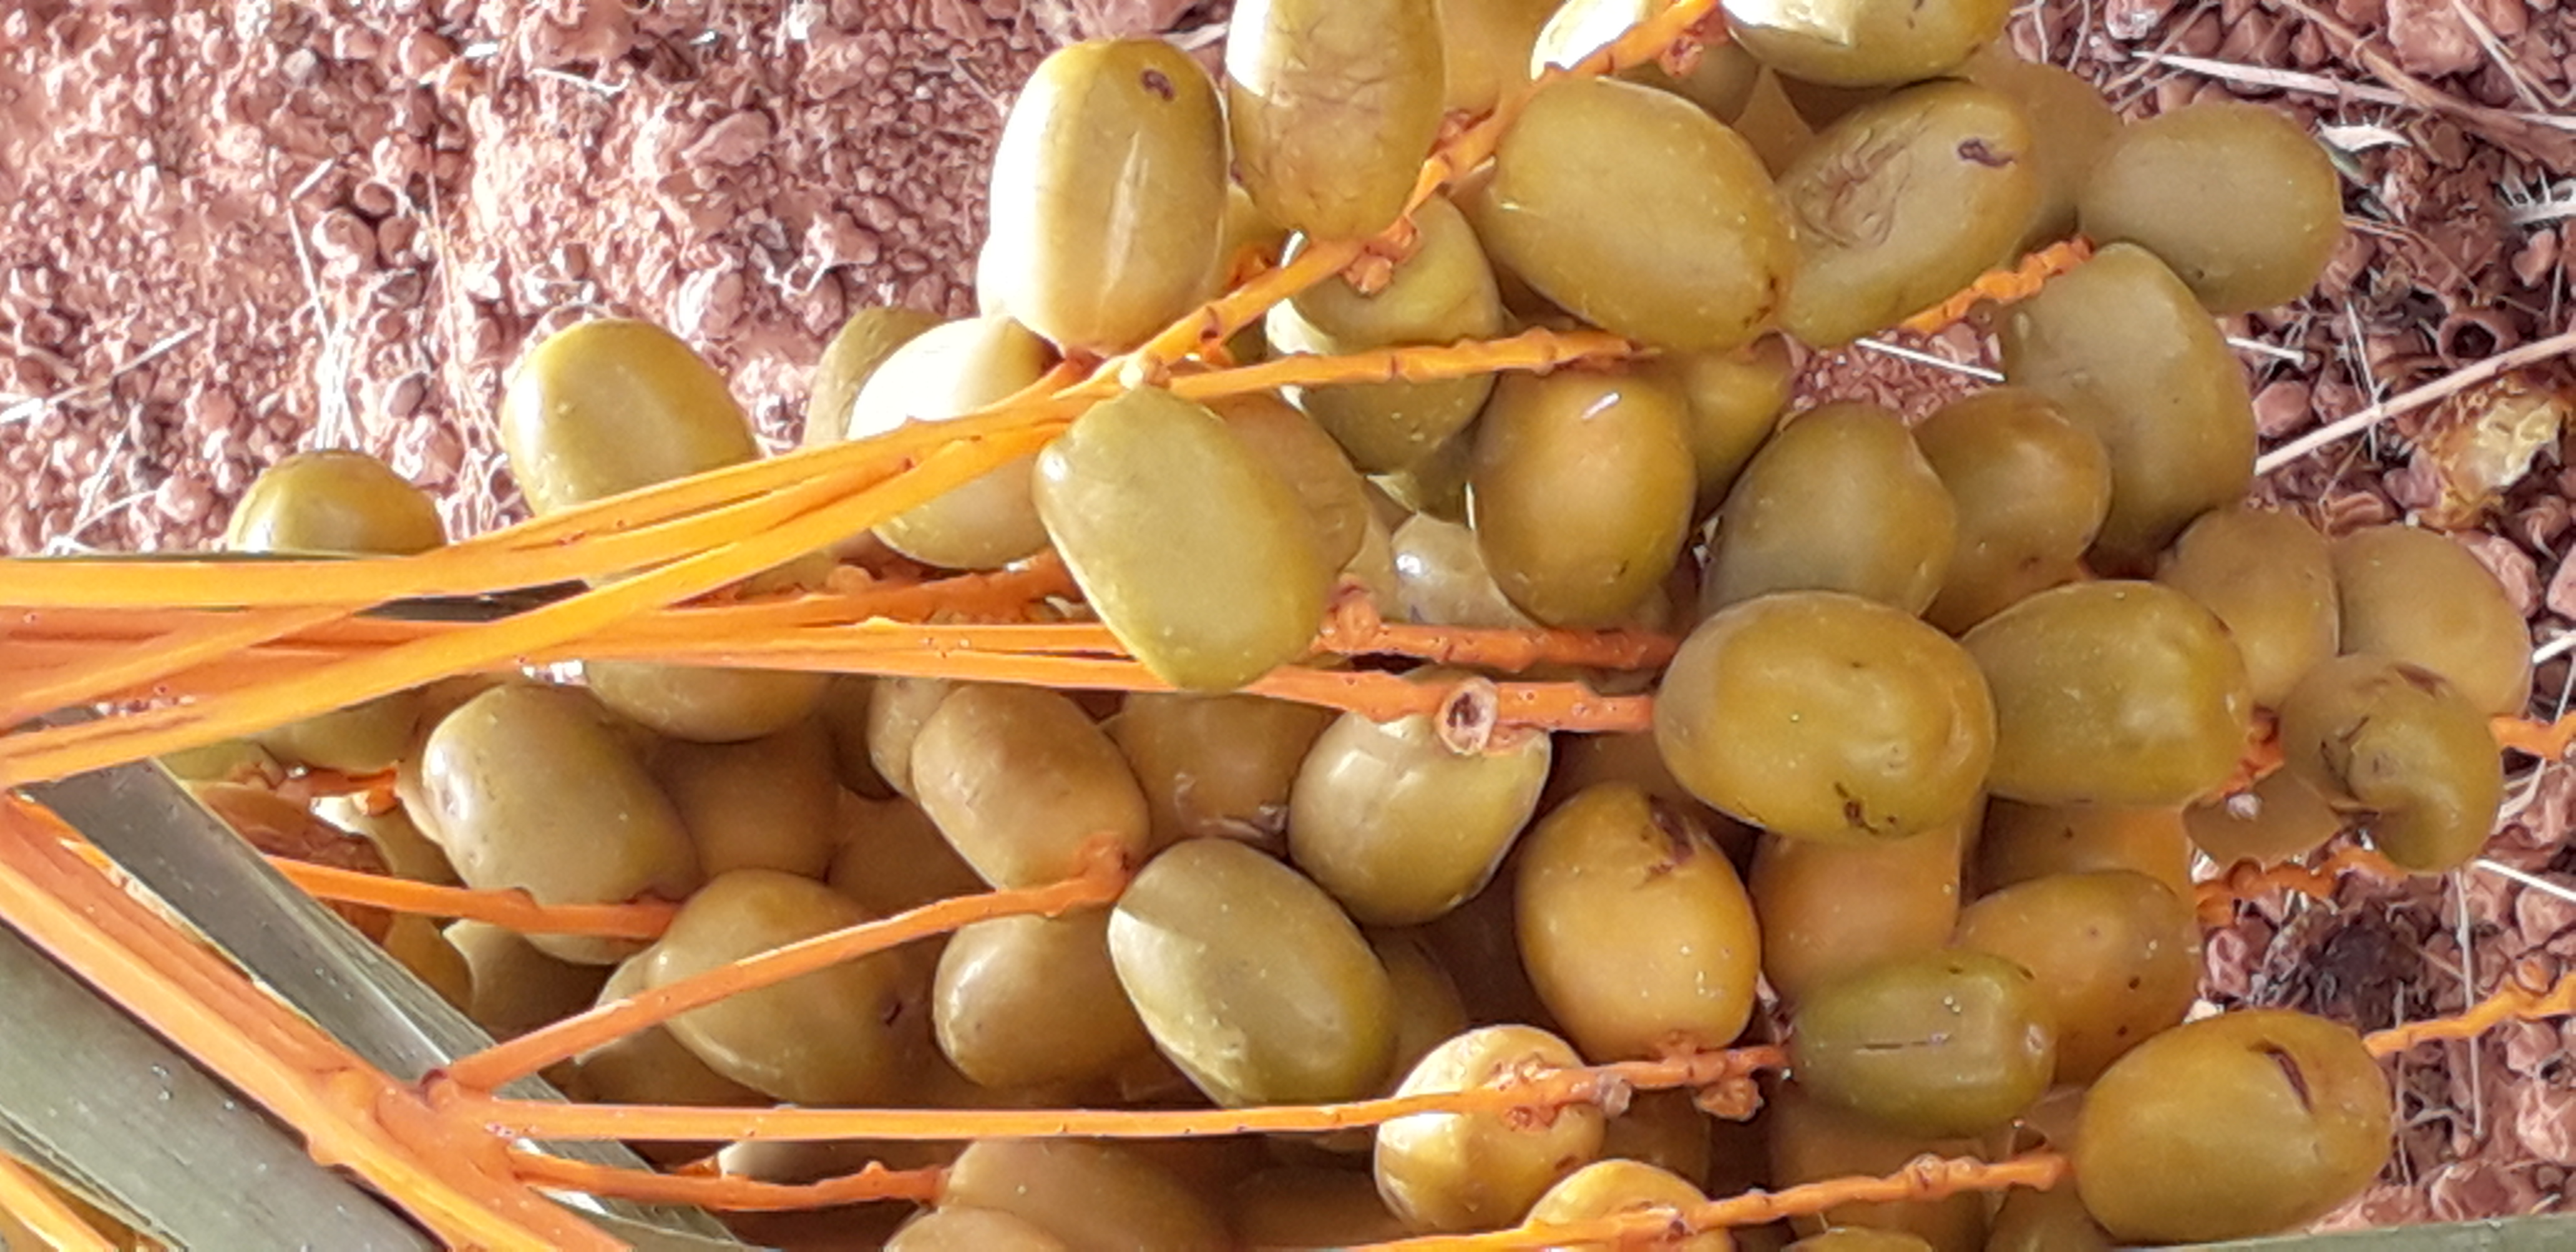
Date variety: Boufagous